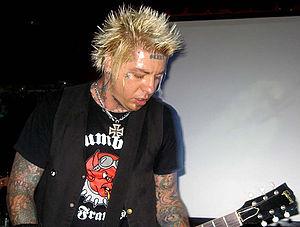
Lars Frederiksen and the Bastards est un groupe de punk rock américain, originaire de San Francisco, en Californie. Il est un projet parallèle de Lars Frederiksen de Rancid, qui se caractérise par un style musical punk rock aux influences diverses, allant du rock au punk hardcore. Bien que Craig n'apparaisse pas sur le premier album, il a toujours fait partie du groupe pour les tournées.
Lars Everett Frederiksen est guitariste et chanteur du groupe de punk rock Rancid et des Old Firm Casuals, ainsi que guitariste des groupes Oxley's Midnight Runners et Stomper 98. Il s'est également illustré comme producteur en travaillant avec des groupes comme les Dropkick Murphys, The Business, Agnostic Front etc. Officiant déjà comme guitariste pour UK Subs, il rejoint Rancid en 1993, pour leur second album intitulé Let's Go.